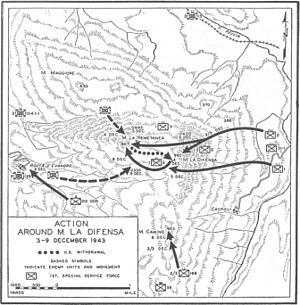
Au petit matin du 3 décembre 1943, alors qu'il fait encore nuit noire, la première force de service spéciale, spécialisée dans les opérations nocturnes en milieu montagneux difficile, fut chargée de la capture des sommets Monte Camino et La Difensa et La Remetanea qui font partie de la ligne de défense italienne Bernhardt, pour débloquer le front italien, stoppé par les défenses allemandes qui tiennent ces positions à l'est et à l'ouest. Contre toute attente la FSSF escaladera la montagne pentue à près de 70° pour surprendre l'ennemi qui ne s'y attendait pas et a concentré ses défenses sur les flancs. Après une semaine de combat, les forces alliées remportent la victoire au prix de lourdes pertes. Se trouvant à 150 km au sud-est de Rome, ces positions devaient être prises pour permettre aux forces américaines et anglaises de progresser vers Mignano, clé de la route de Cassino et de la vallée de Liri, qui permettront ensuite la prise de Rome.